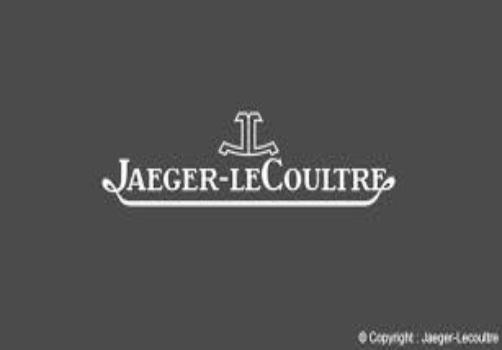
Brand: jaeger-lecoultre
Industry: Electronic